Color Air

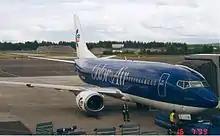
Color Air Boeing 737-300 at Oslo Airport, Gardermoen in 1999

The airline had three Boeing 737-300 aircraft, built in 1994. Originally fitted with 136 seats each, they were later reduced to 124, and then increased to 142. The aircraft were owned by International Lease Finance Corporation and General Electric Capital, and cost NOK 2.25 million per month to lease, plus additional costs per hour. They were British-registered and operated by Air Foyle HeavyLift, while maintenance was performed by British Midland. Both companies are based in the United Kingdom. Ground handling was carried out by SAS Ground Services in Trondheim, Bergen and Ålesund, and by Servisair in Oslo.